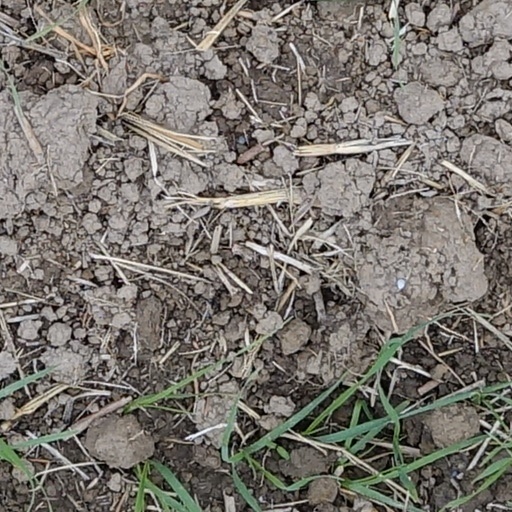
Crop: wheat